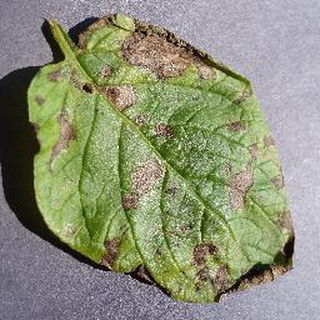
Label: potato_early_blight